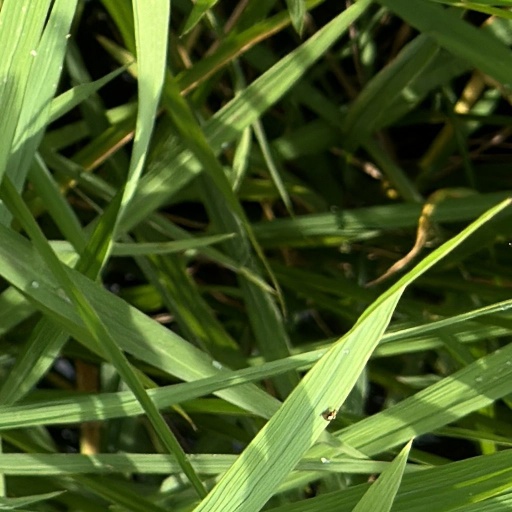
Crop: rice